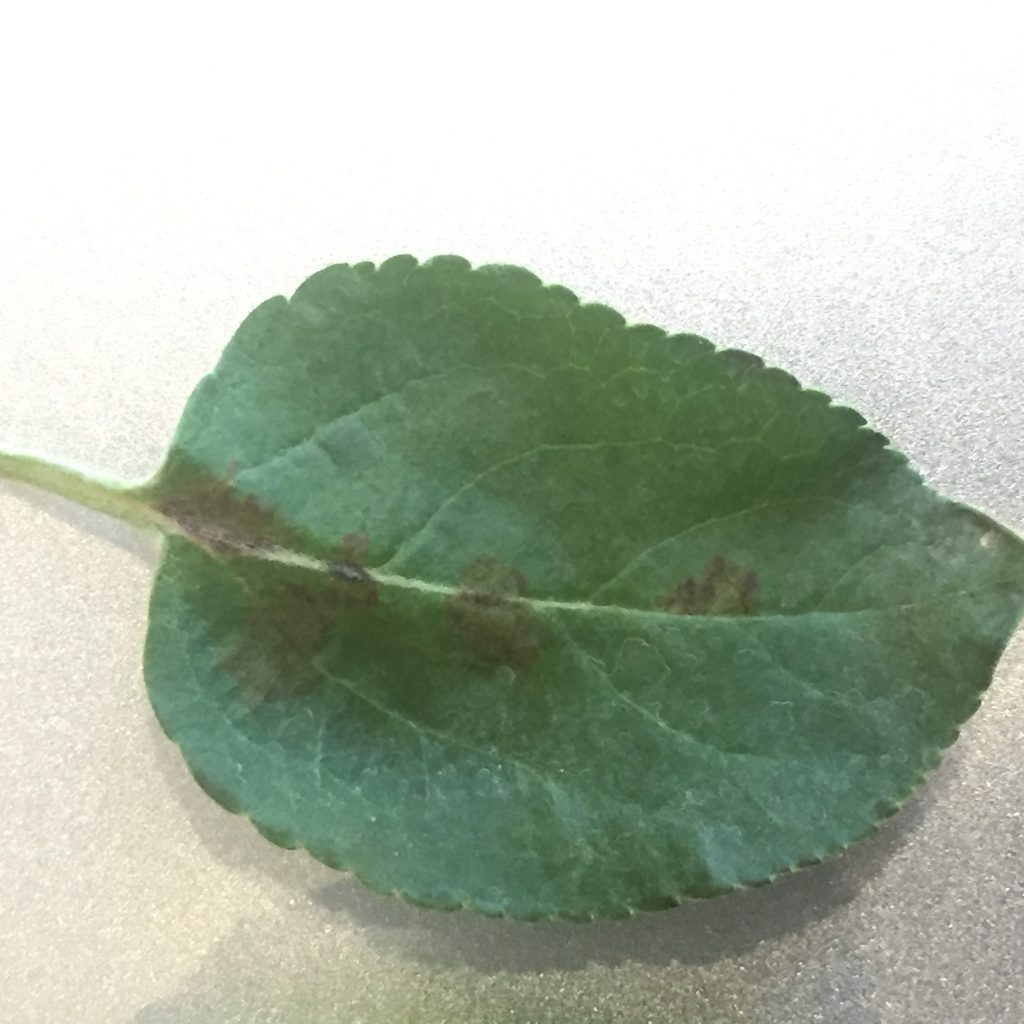
Labels: Apple Scab Leaf